Wax vinok

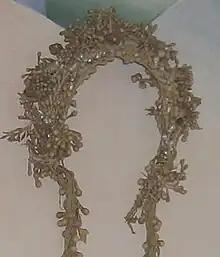
Wax vinok in a museum

Paper, paraffin, wire, candy wrappers, foil, glass beads and wood shavings were used for creating the wreaths. Flowers and leaves were made of paper and then waxed. To make bubble or icicle-shaped decorations, paraffin (or a mixture prepared by the craftsman) is placed in a metal container and melted. The tip of the wrapped wire is bent into a loop (some craftsmen use a straight section), alternately immersed in melted paraffin and then in clean water until a paraffin drop forms at the end of the base. The basis of the wreath is a piece of rough wire wrapped in paper or floral tape that is bent it in the shape of an arc. Flowers, leaves, wax flowers or bunches of wax flowers are wound alternately on the arc in the appropriate or desired order. Often, "berizky" or "batizhky" hang from the sides of the wreath along the chest. Wreaths were made two-, three-, or four-tiered – the higher, the richer. Decorations were mainly made by local craftsmen that could be found in every village or town.